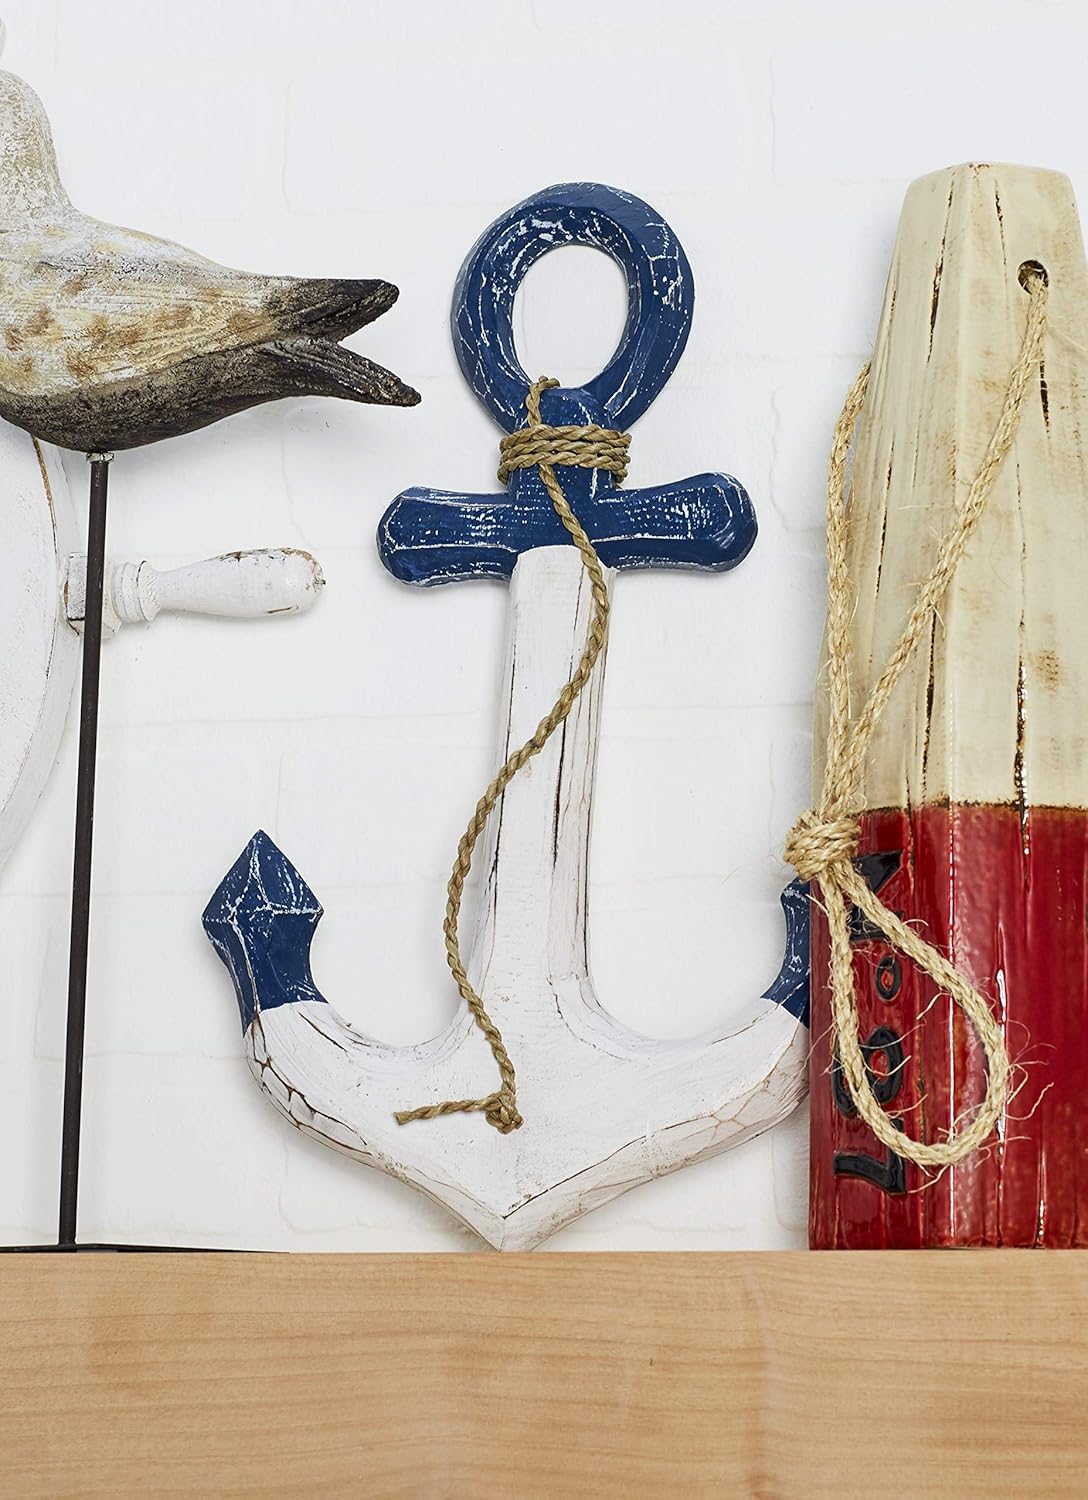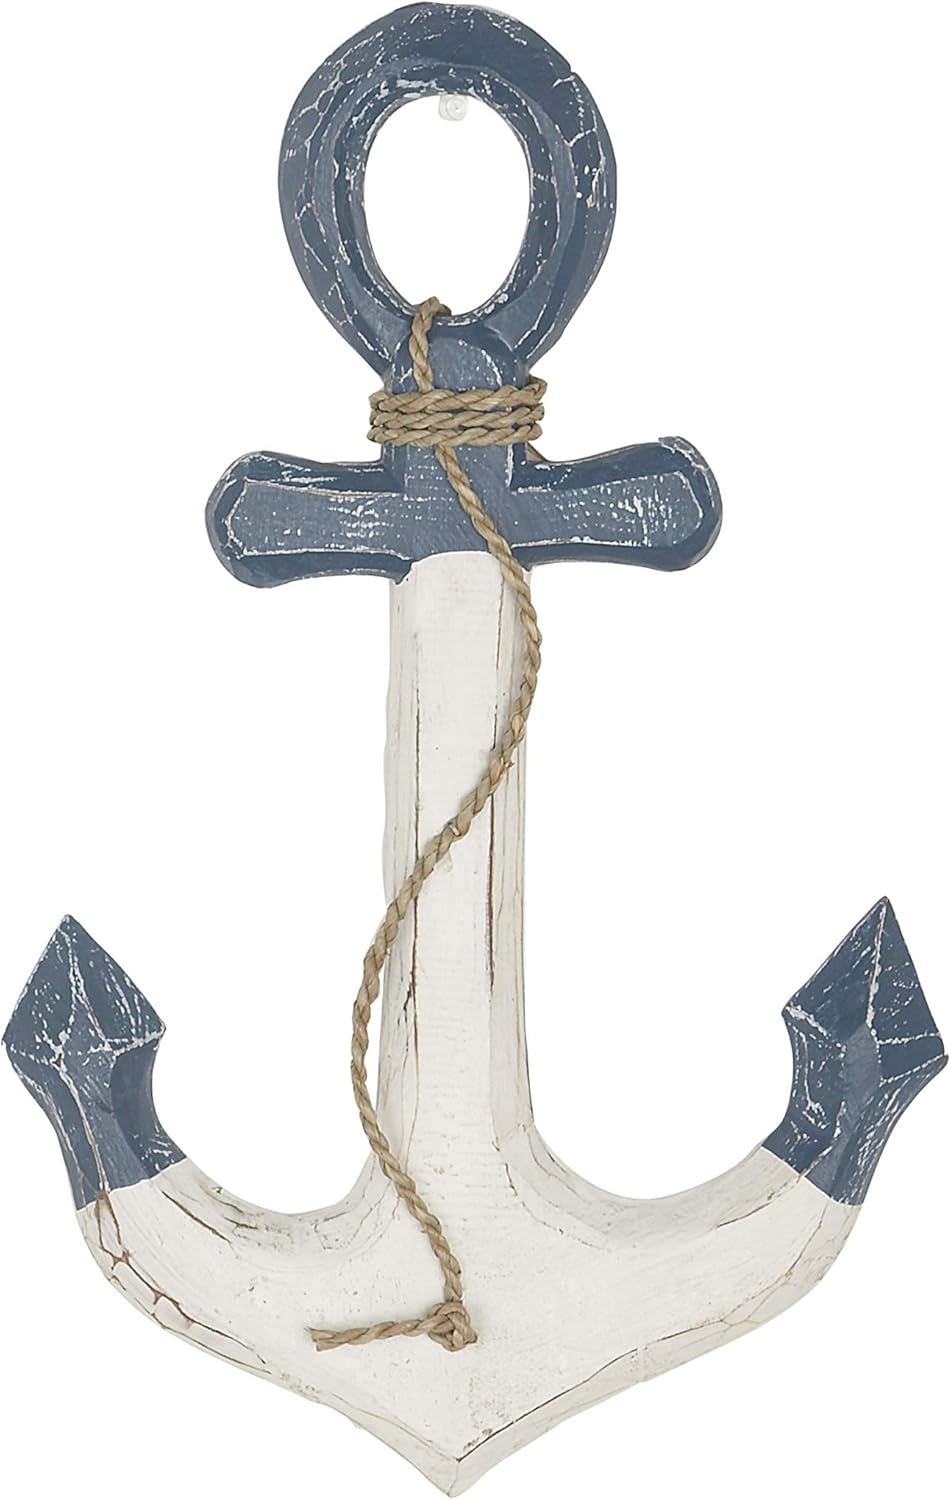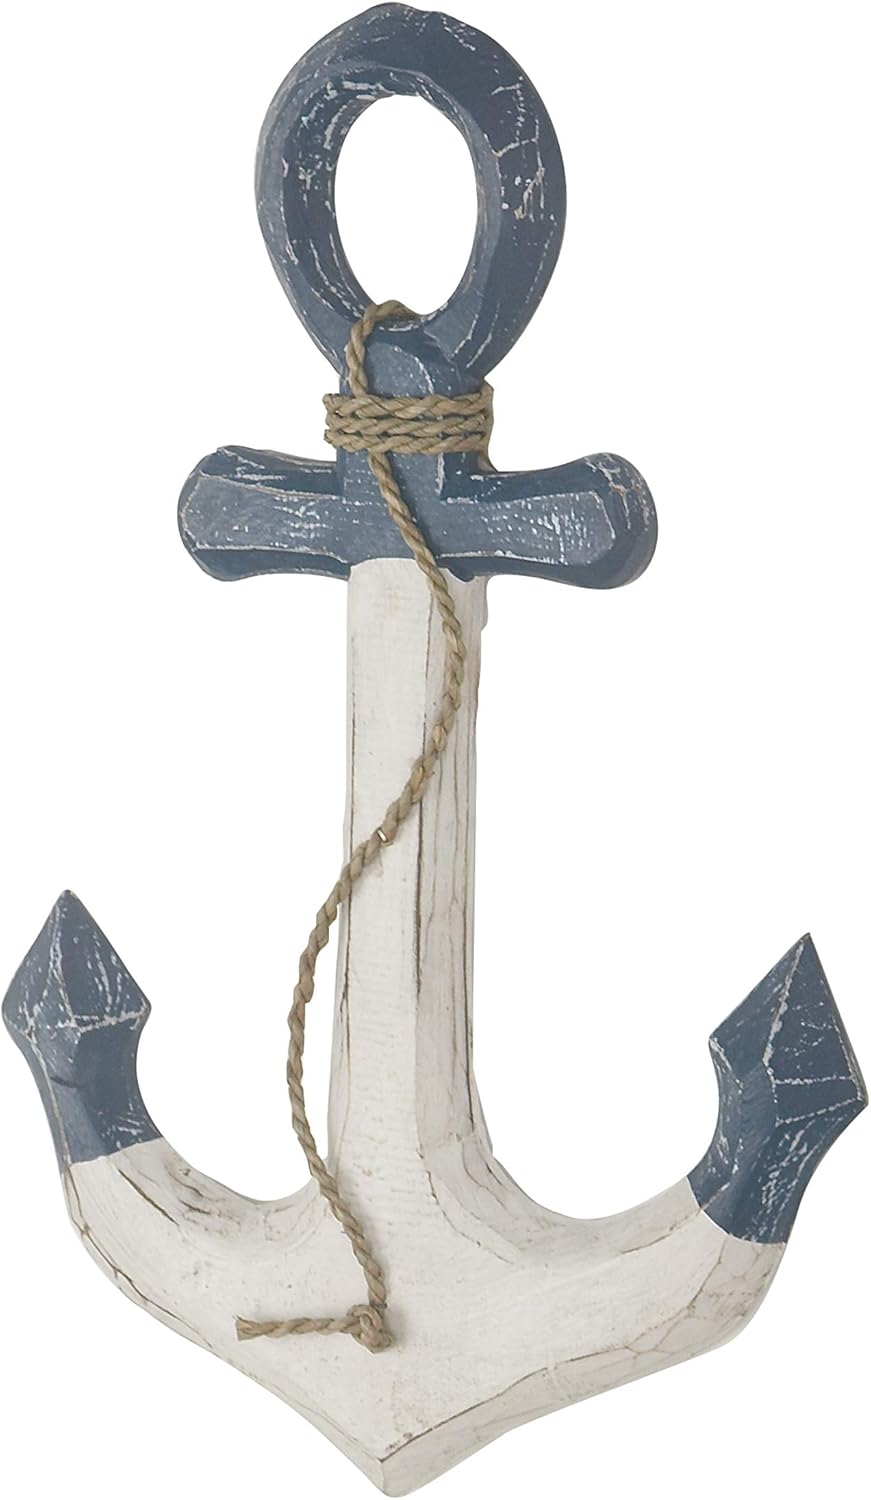
Deco 79 Coastal 17 x 11 Anchor Wooden Wall Decor, Blue, Brown
Category: Amazon Home
17" x 11" Contemporary wood blue anchor, features an anchor construction, with brown eye, stock, and fluke, has a blue shank and crown
Features: Adds nautical vibes to homes and spaces | Nautical home decor ideal for coastal or beach themed room settings | Sturdy wood and metal construction provides durability and longevity | Finish: BLUE, BROWN Material: Legumes Color: Blue, Brown | Dimensions: 17x11x1 Theme: Coastal Assembly: No